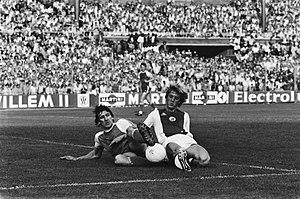
Ronald Spelbos est un footballeur et entraîneur néerlandais né le 8 juillet 1954 à Utrecht.